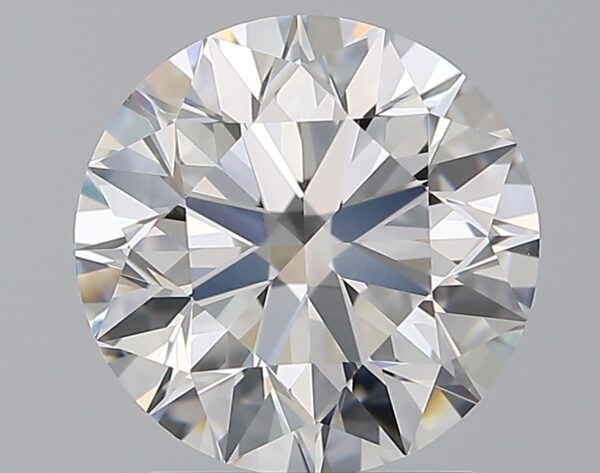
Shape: round
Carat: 2.3
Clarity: IF
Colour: D
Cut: EX
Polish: EX
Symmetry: EX
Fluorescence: ST
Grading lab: GIA
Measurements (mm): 8.36 x 8.41 x 5.26